List of England Test cricket records

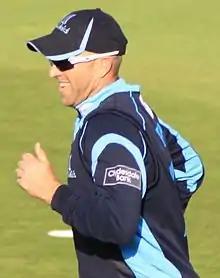
Matt Prior sits second behind Alan Knott for the most Test dismissals and catches taken by an England wicket-keeper.

Boucher also leads Gilchrist in the number of catches taken as a designated wicket-keeper in Test cricket, 532 to 379. Alan Knott, with 250 catches to his name is ninth on this list. He is again followed by Prior and Stewart in tenth and eleventh with 243 and 227 catches respectively.